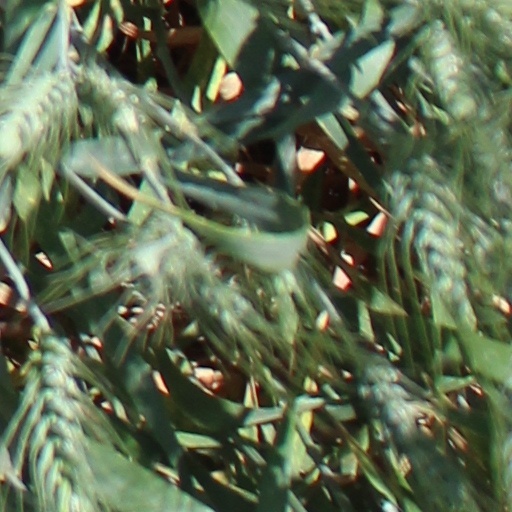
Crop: wheat